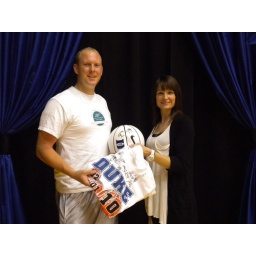
Zach accepts a tee shirt and ball signed by the 2010 NCAA Basketball National Champions at Duke University.